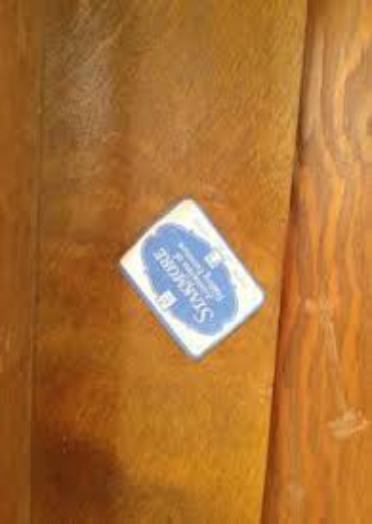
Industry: Necessities